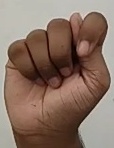
ASL sign: T